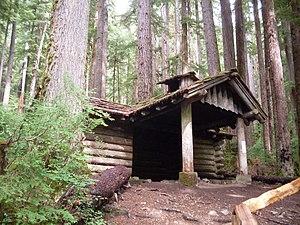
Le comté de Clallam est un comté de l'État américain du Washington. Il est situé dans le nord de la péninsule Olympique, au sud du détroit de Juan de Fuca et à l'est de l'océan Pacifique. Son siège est Port Angeles. Selon le recensement de 2010, sa population est de 71 404 habitants.
Le parc national Olympique est un parc national américain situé à proximité de la ville de Seattle, dans l'État de Washington, dans le Nord-Ouest des États-Unis.
L'abri Canyon Creek, en anglais Canyon Creek Shelter, est un refuge de montagne américain du comté de Clallam, dans l'État de Washington. Situé à 597 mètres d'altitude dans les montagnes Olympiques, il a été construit en 1939 par le Civilian Conservation Corps dans le style rustique du National Park Service. Protégé au sein du parc national Olympique, il est inscrit au Registre national des lieux historiques depuis le 13 juillet 2007.